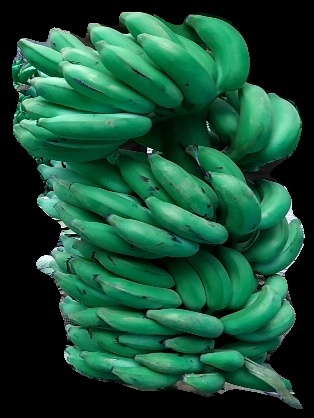
Variety: elakki-bale
Grade: grade1